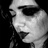
Emotion: sad